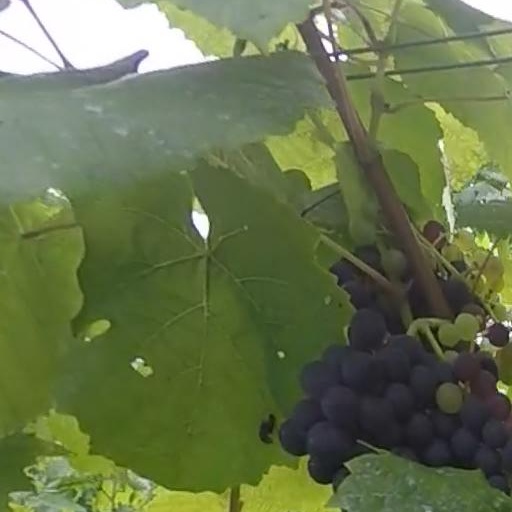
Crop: grape